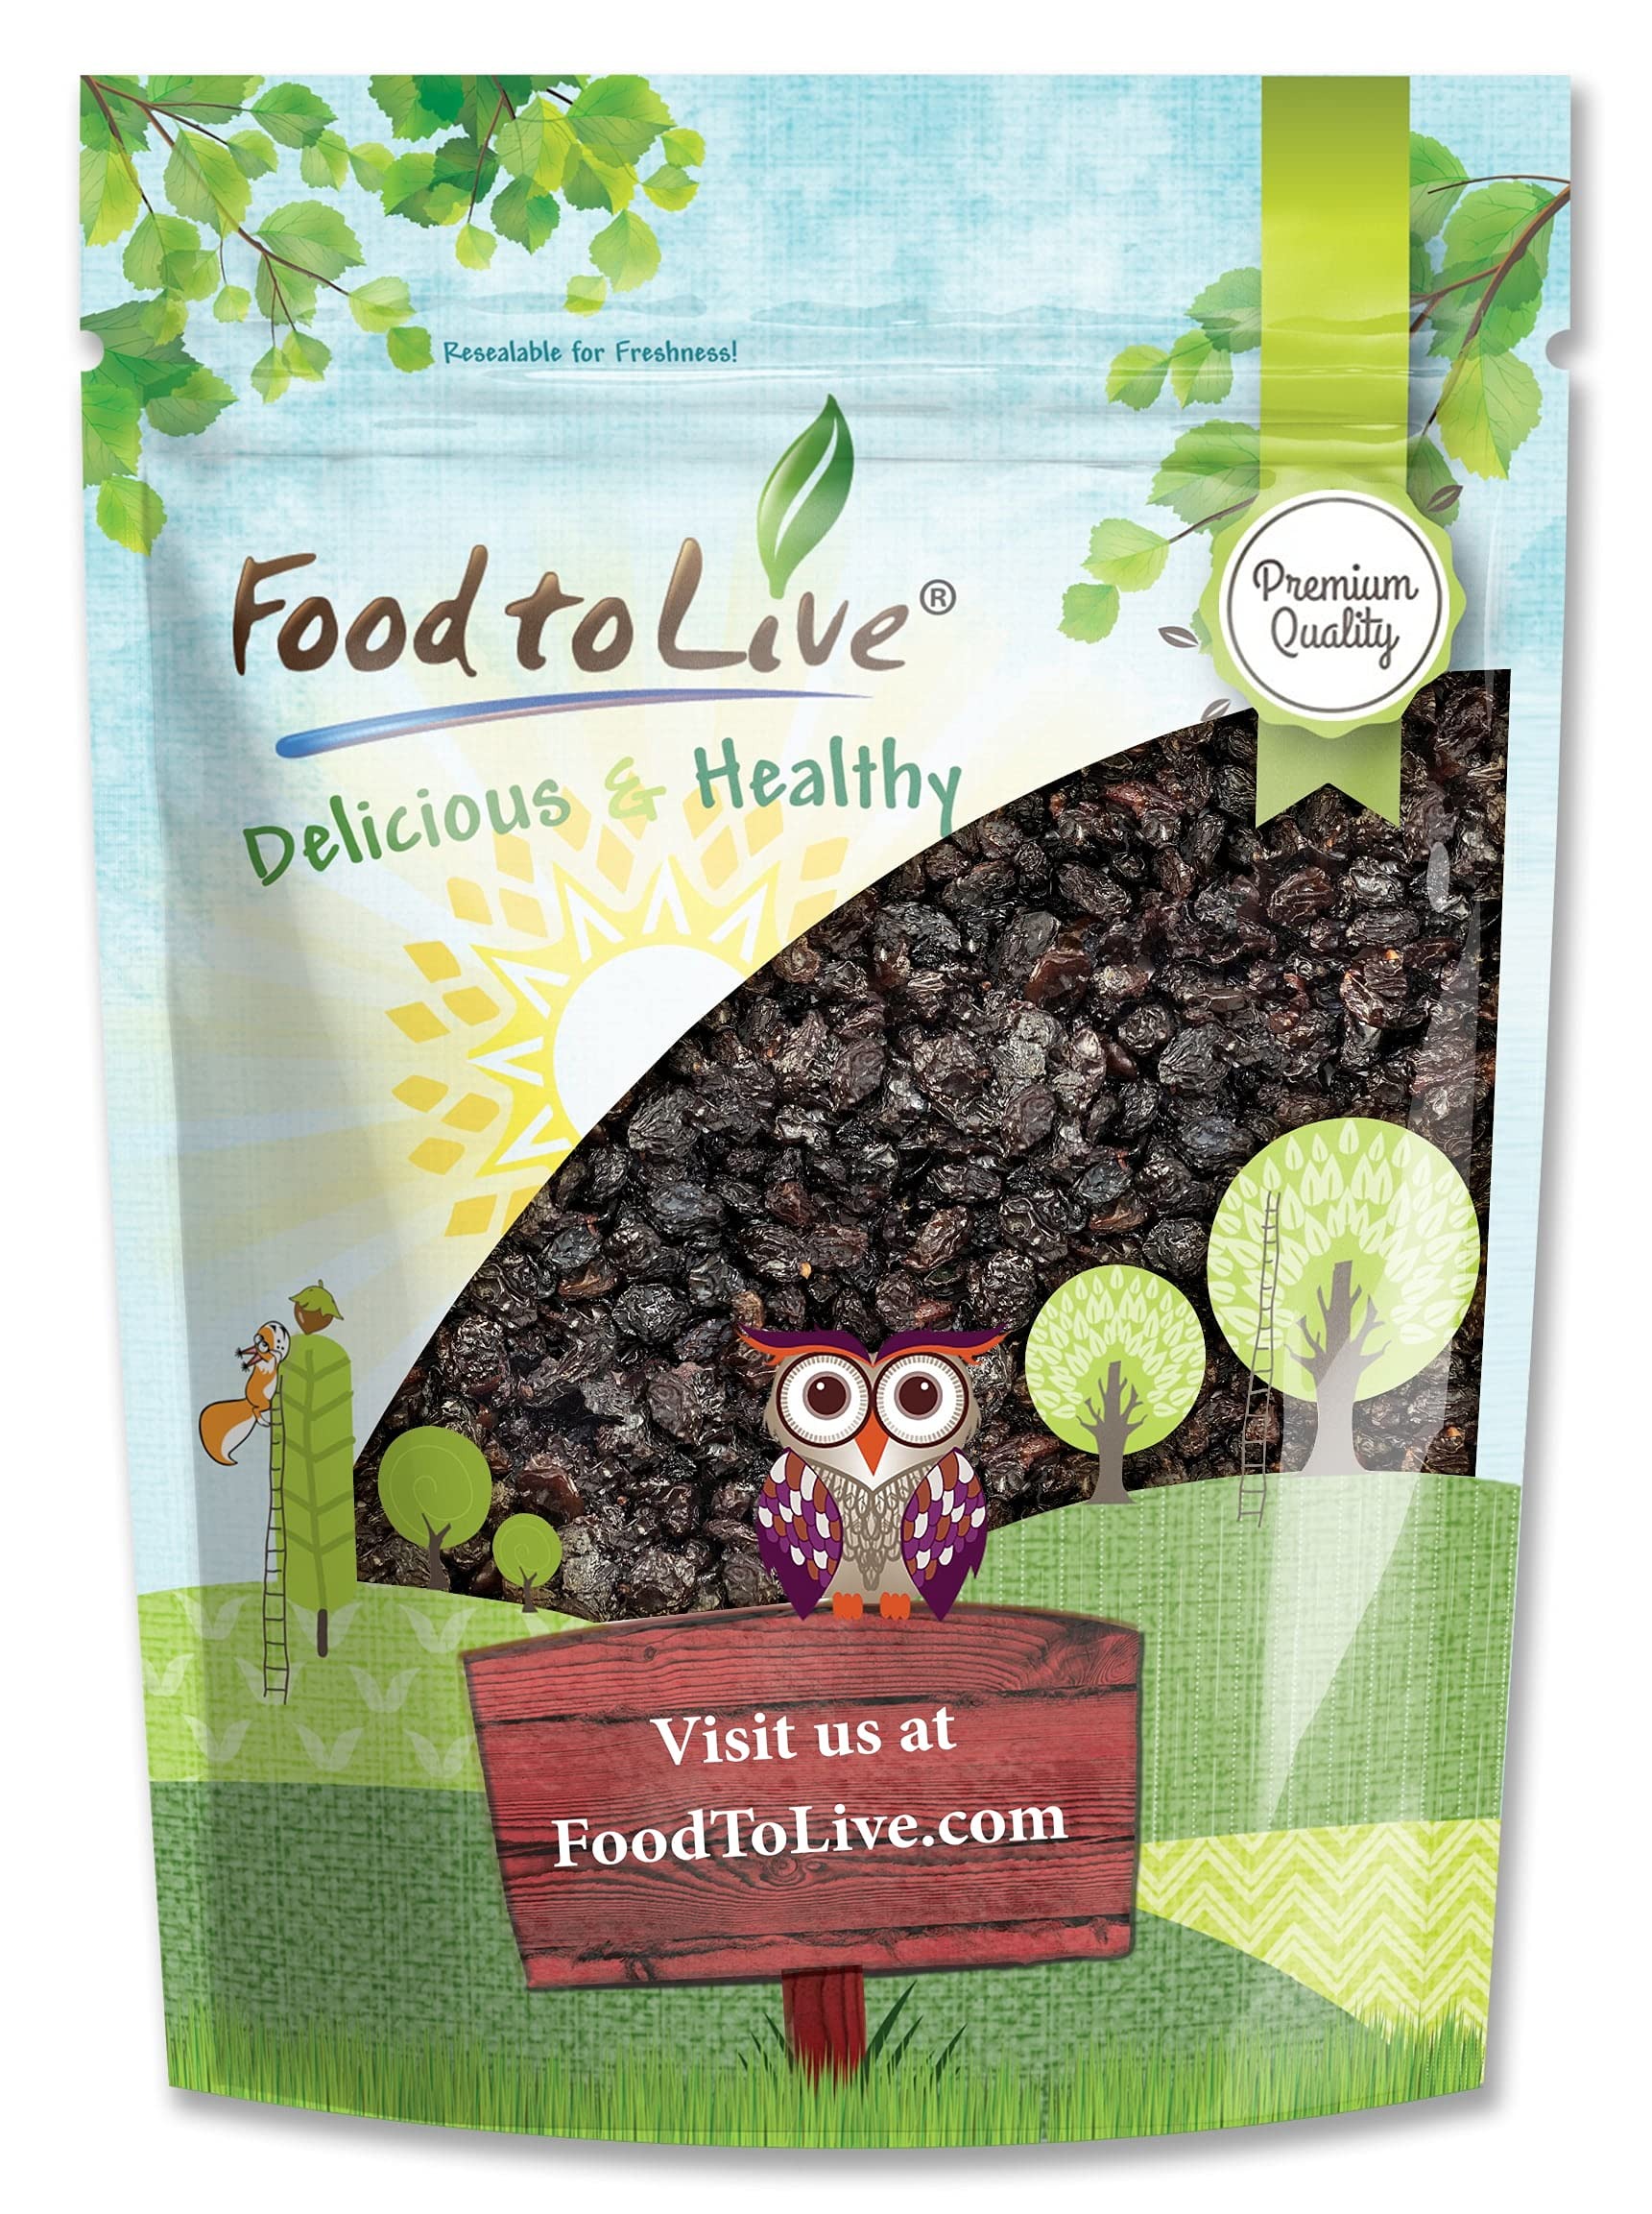
Item Name: California Zante Currant Raisins, 4 Pounds - Sun-Dried Seedless Grapes, Unsweetened, Unsulfured, No Added Oil, Vegan, Kosher, Bulk. Tangy-Sweet, Chewy, and Meaty. Great for Healthy Trail Mix Snack
Bullet Point 1: ✔️ PRODUCT OF USA: Food to Live’s Zante Currant Raisins are made from sun-dried Black Corinth seedless grapes grown in California.
Bullet Point 2: ✔️ NO ADDED OILS: Zante Currant Raisins by Food to Live are raw and contain no added oil or sugar. They’re cholesterol and trans fat-free and are low in calories.
Bullet Point 3: ✔️ SMALL & NATURALLY SWEET: California Zante Currant Raisins are tiny in size, yet their flavor is tangy-sweet. They have a chewy and meaty texture.
Bullet Point 4: ✔️ PERFECT FOR BAKING & TRAIL MIXES: Use Zante Currant Raisins in breads, muffins, cookies, and homemade trail mixes. Their flavor combines well with nuts and other sweet ingredients.
Bullet Point 5: ✔️ RICH WITH ANTIOXIDANTS: Currant Raisins are an excellent source of antioxidants, and an essential mineral Copper. They also contain dietary fiber and traces of many other minerals and vitamins.
Bullet Point 6: ✔️ KOSHER & RAW: California Zante Currant Raisins by Food to Live are raw and Kosher. Moreover, they’re vegan and may be suitable for various diet plans.
Value: 64.0
Unit: Ounce

Price: 36.73